Morrissey

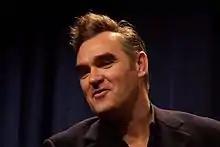
Morrissey in 2006

Morrissey's sexuality has been the subject of much speculation and coverage in the British press during his career, with claims varyingly being made that he was celibate, a frustrated heterosexual, or bisexual. In a 1980 letter he described both himself and his "girlfriend" as bisexual. The "Encyclopædia Britannica" states that he created a "compellingly conflicted persona (loudly proclaimed celibacy offset by coy hints of closeted homosexuality)" that has "made him a peculiar heartthrob". Speculation was further fuelled by the frequent references to gay subculture and slang in his lyrics. In 2006, Liz Hoggard from "The Independent" said: "Only 15 years after homosexuality had been decriminalised, his lyrics flirted with every kind of gay subculture."